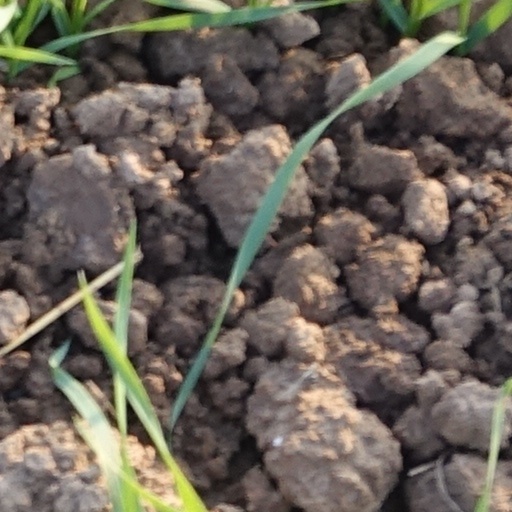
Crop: wheat